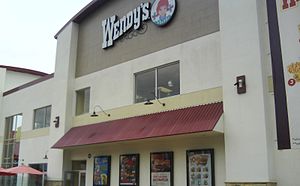
Wendy's
En Wendy's-restaurant
Wendy's er en amerikansk fastfoodkæde stiftet af Dave Thomas den 15. november 1969 i Columbus, Ohio. I 2006 flyttede firmaet sit hovedkvarter til Dublin, Ohio.